Ruth Misener

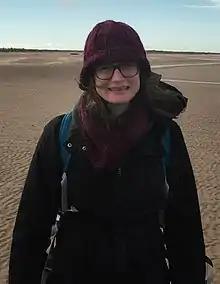
Misener in 2018

Ruth Misener is a software engineer and professor at the Department of Computing, Imperial College London. Her research concentrates on the development of software and optimisation algorithms for energy efficient engineering and biomedical systems.